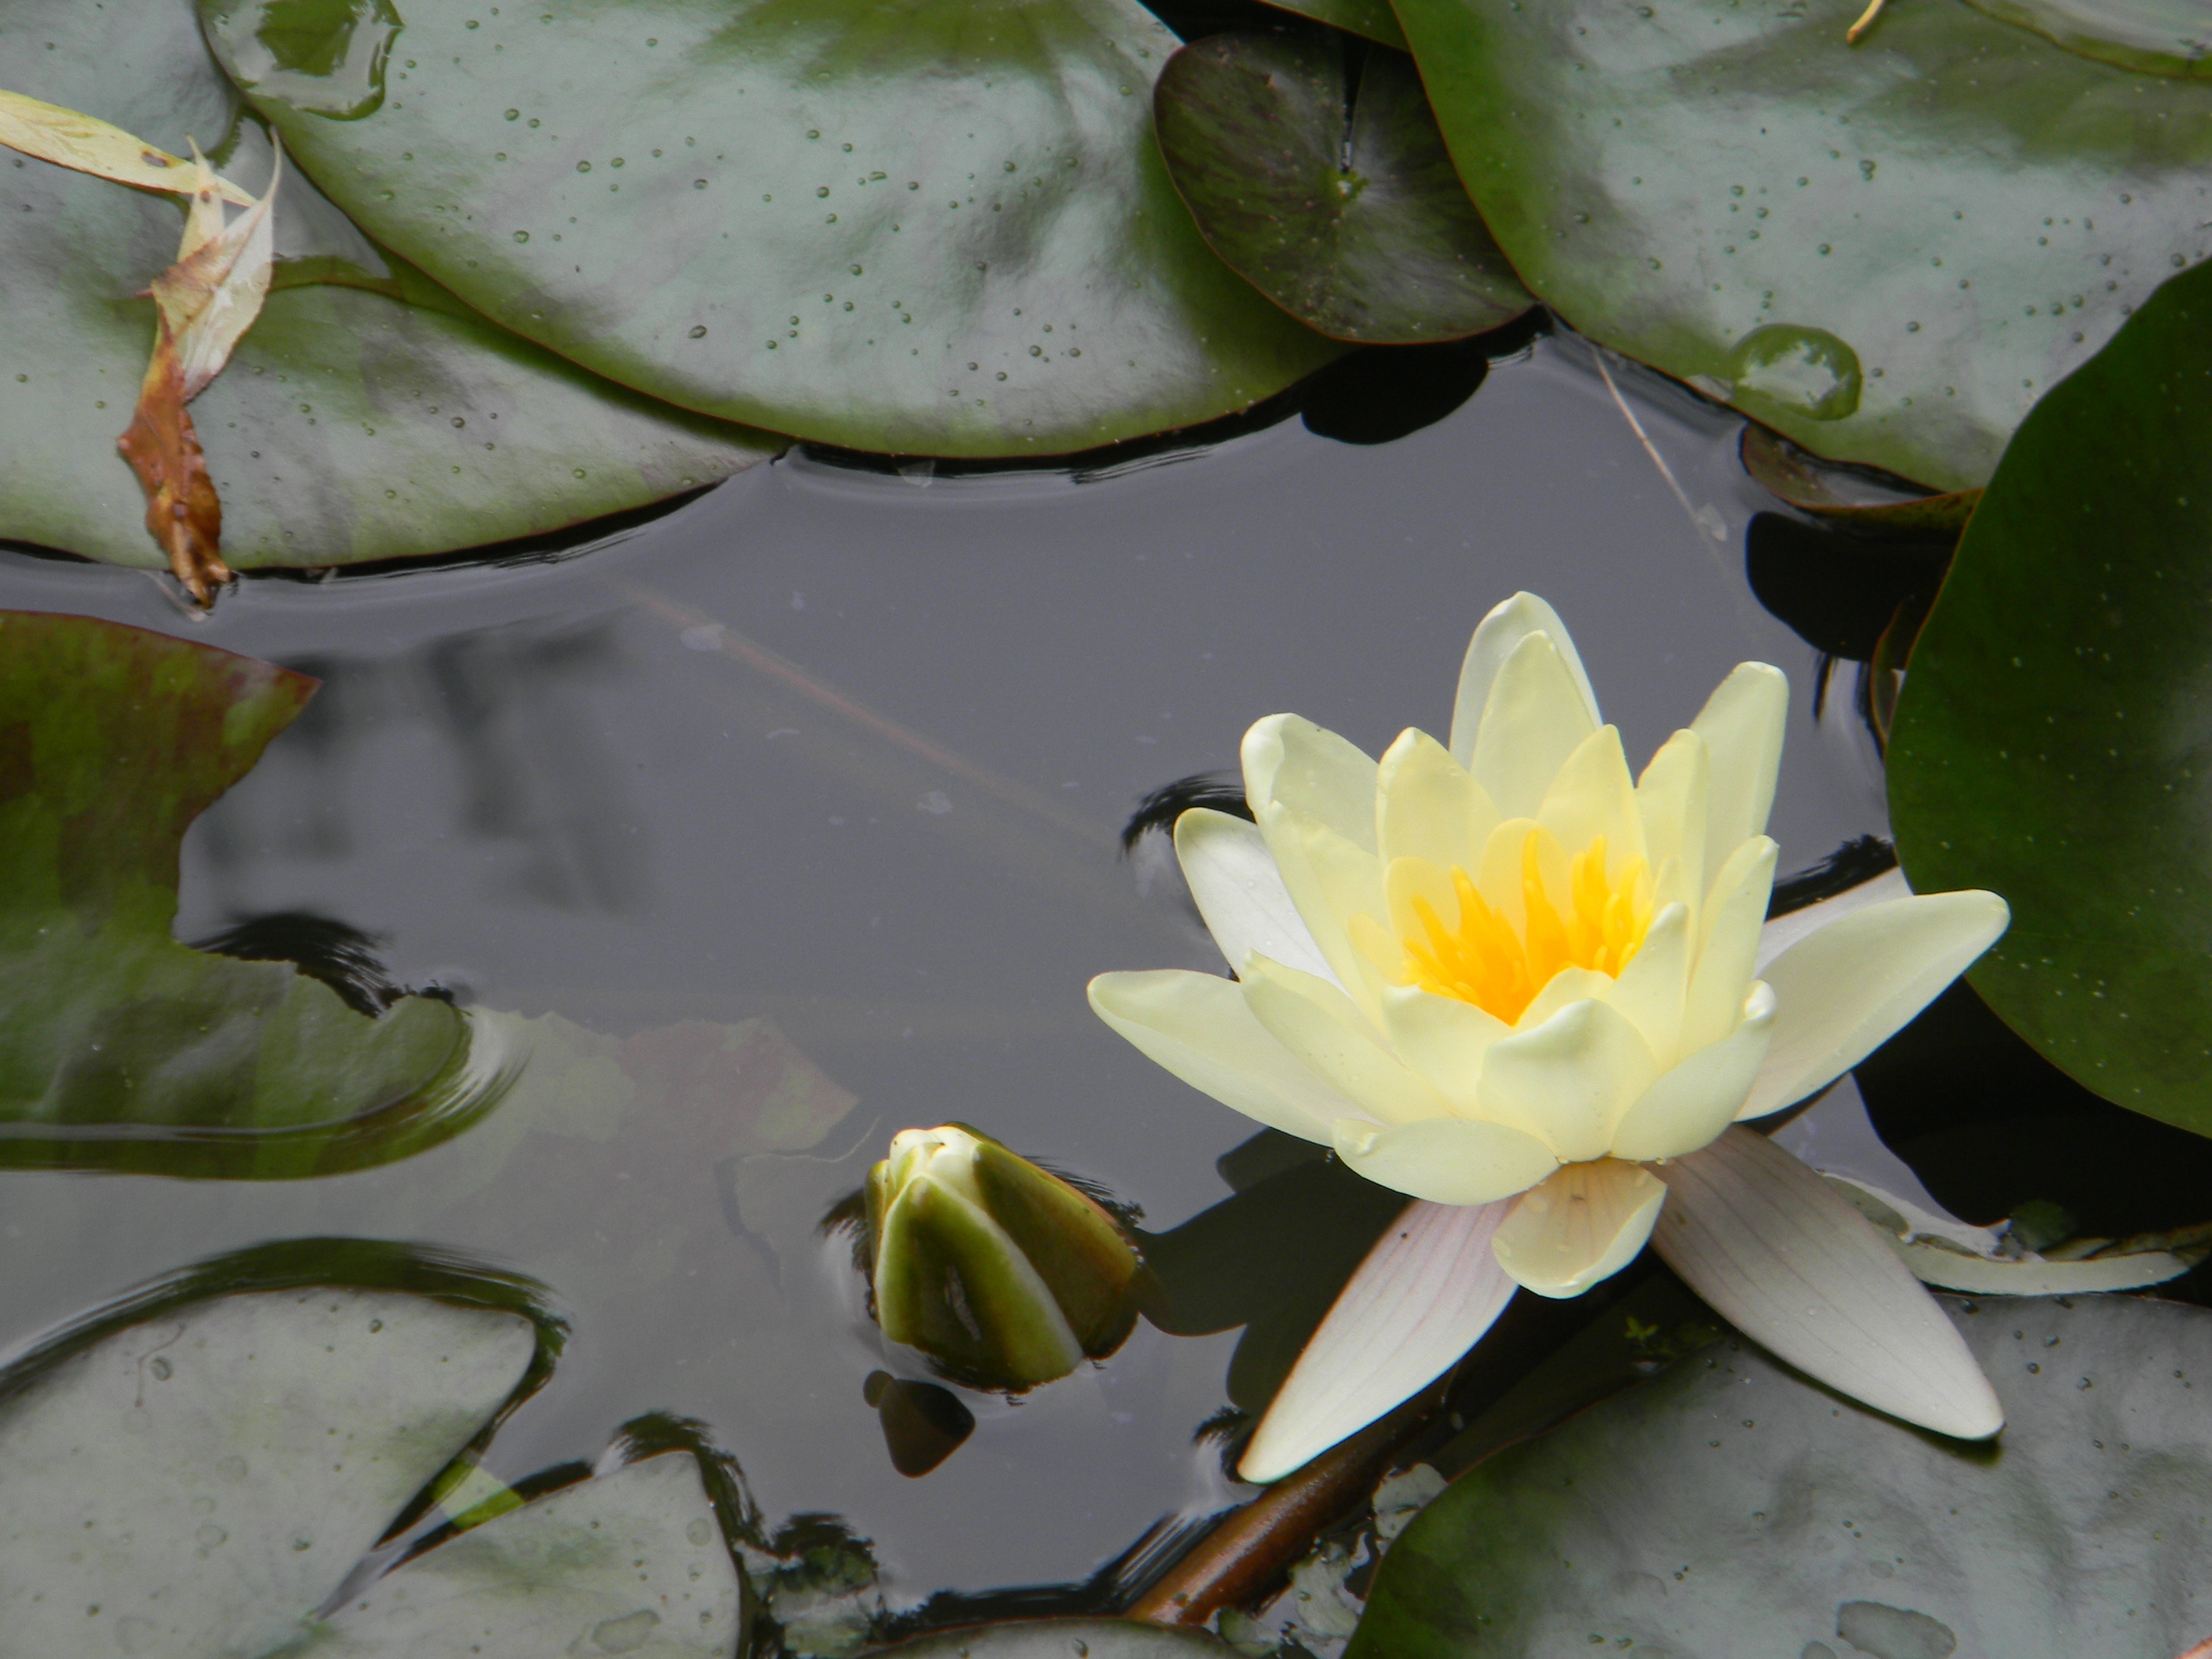
plant, leaf, flower, petal, pond, green, botany, aquatic plant, flora, water lily, lily, flowering plant, white water lily, land plant